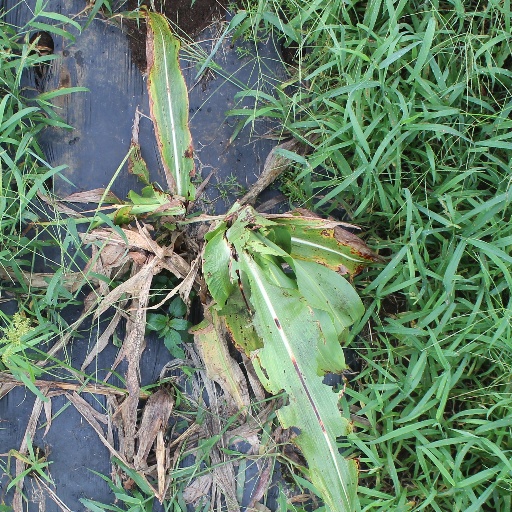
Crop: sorghum